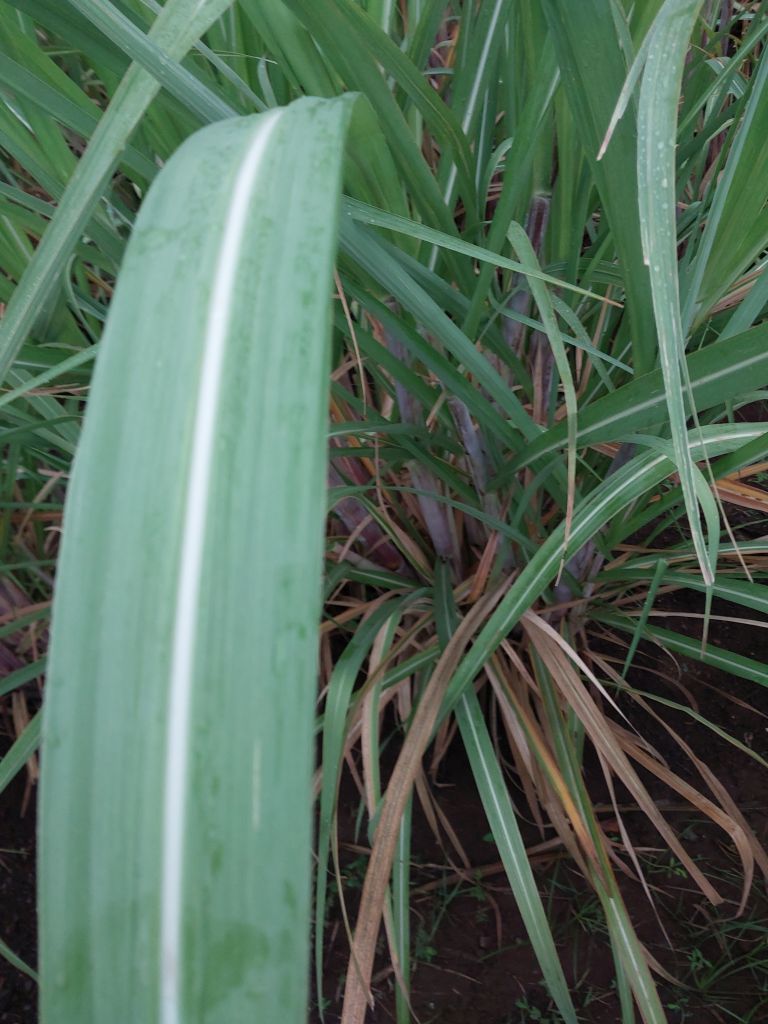
Label: Healthy